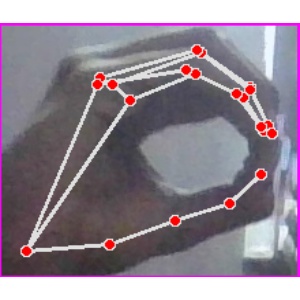
अक्षर: ठ